Priest Barracks of Dachau Concentration Camp

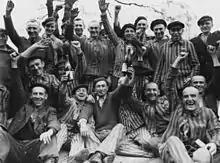
Polish prisoners in Dachau toast their liberation from the camp. Poles constituted the largest ethnic group in the camp and the largest proportion of those imprisoned in the Priest Barracks of Dachau.

The Priest Barracks of Dachau Concentration (in German Pfarrerblock, or Priesterblock) incarcerated clergy who had opposed the Nazi regime of Adolf Hitler. From December 1940, Berlin ordered the transfer of clerical prisoners held at other camps, and Dachau became the centre for imprisonment of clergymen. Of a total of 2,720 clerics recorded as imprisoned at Dachau some 2,579 (or 94.88%) were Roman Catholics. Among the other denominations, there were 109 Protestants, 22 Orthodox, 8 Old Catholics and Mariavites and 2 Muslims. Members of the Catholic Society of Jesus were the largest group among the incarcerated clergy at Dachau.